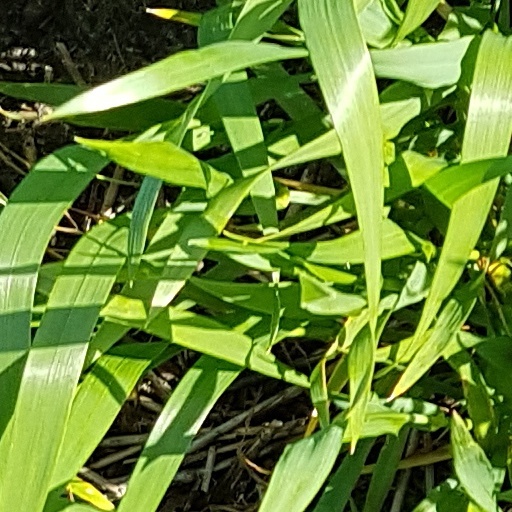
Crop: wheat